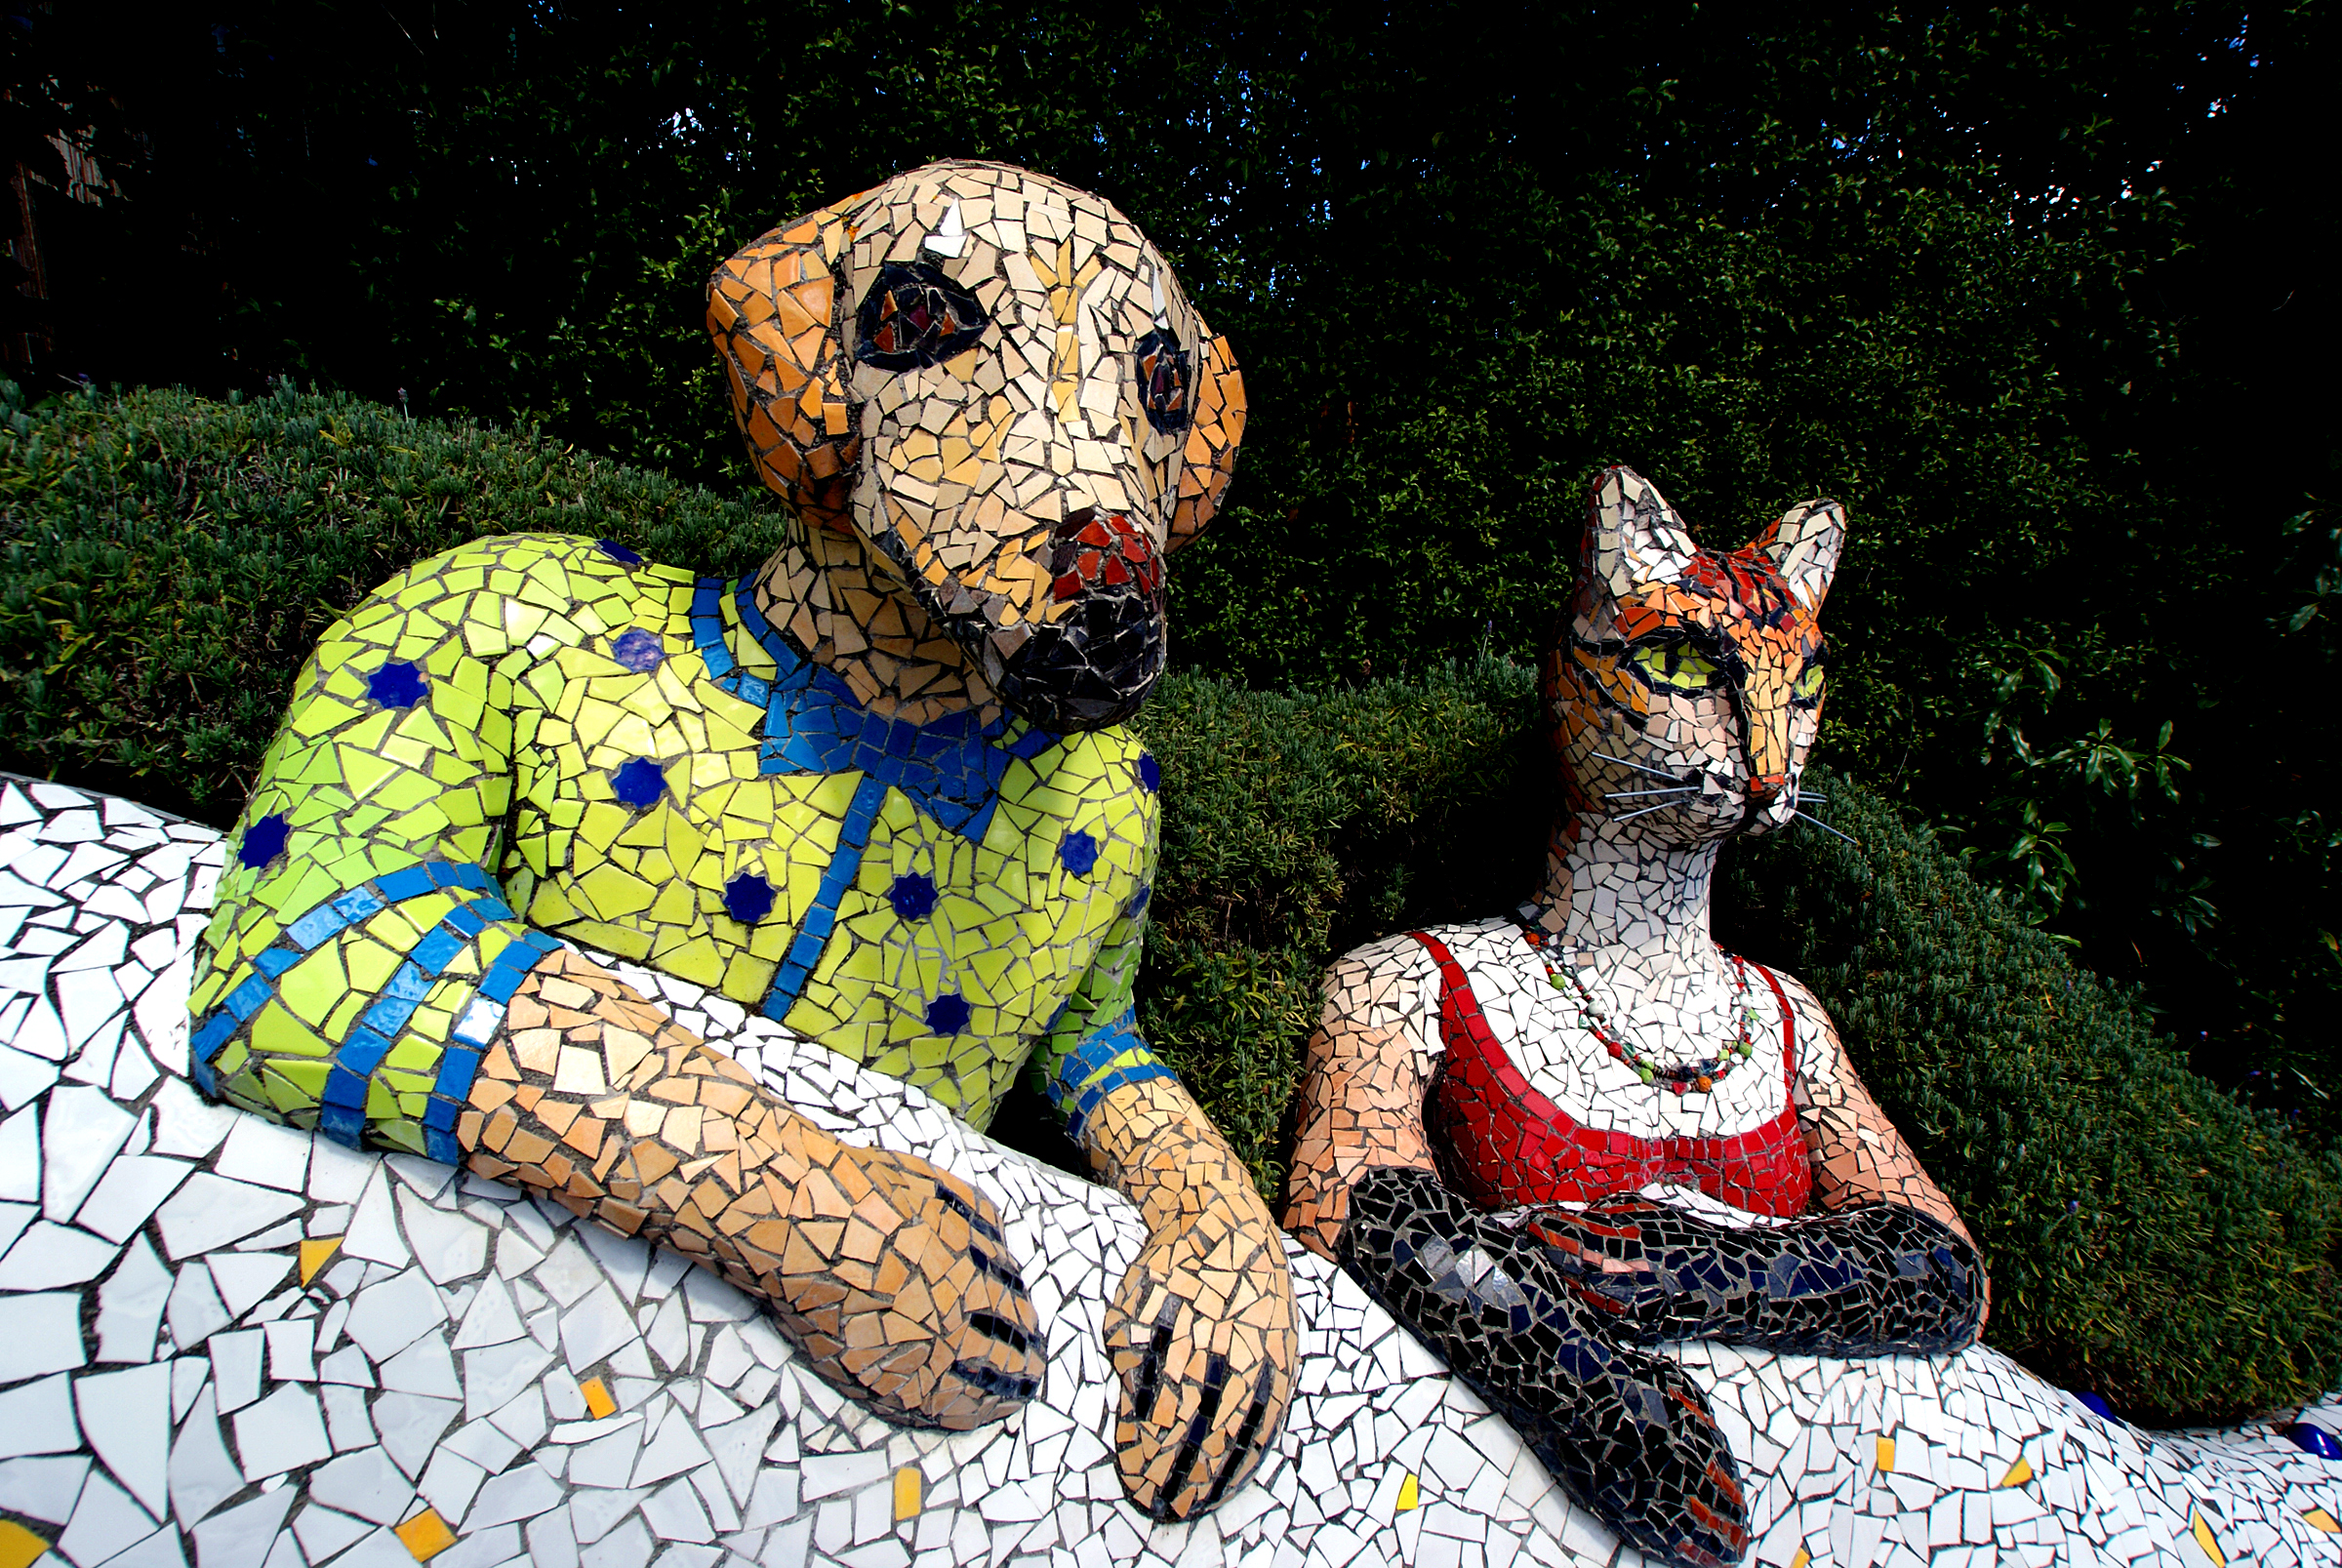
tree, grass, plant, recreation, sculpture, art, sonydslra300, giantshouseakaroa, visual arts